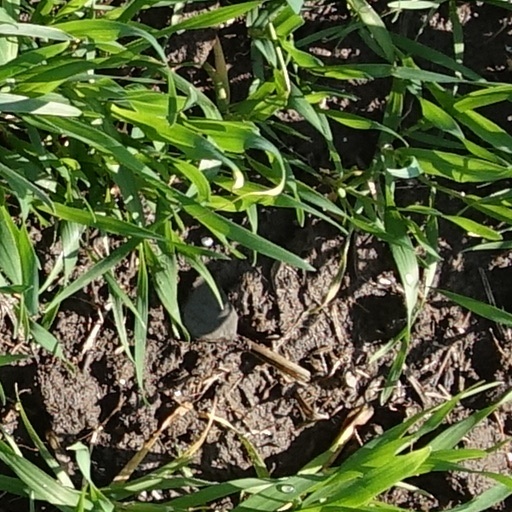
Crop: wheat